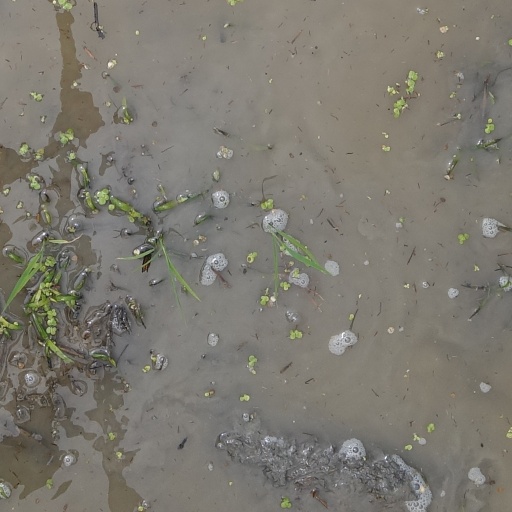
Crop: rice